Cortaillod

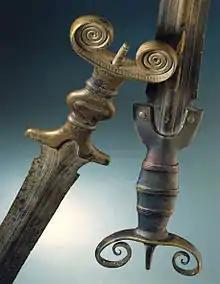
Bronze sword hilts from Cortaillod and Auvernier, (c. 1000-900 B.C.)

Ferdinand Keller and Frederic Troyon reported the discovery of lake shore settlements from the Late Bronze Age (1250-800 BC) in 1858. Friedrich Schwab and Edouard Desor's archeological excavations found many bronze items. One of the most striking items, a wheel spoke made of bronze and oak wood with a diameter of , was discovered in 1862. Other finds included axes, sickles and needles as well as bronze swords and hundreds of vases. There were also a number of crescent-shaped earthenware objects called d'argile croissants. The d'argile croissants are about long and may represent constellations. After the first Jura water correction dropped the water levels by , the sites began to erode. In 1925 Paul Vouga took soundings to study the stratigraphy of the site. At his request, the Army made a series of aerial photographs in 1927, which provided a number of fundamental insights into these villages from the Bronze Age.